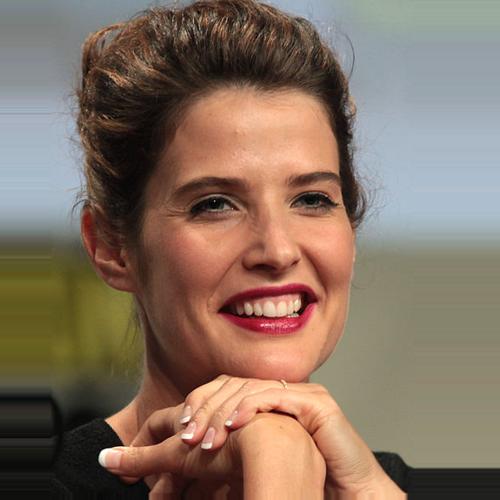
Age: 31